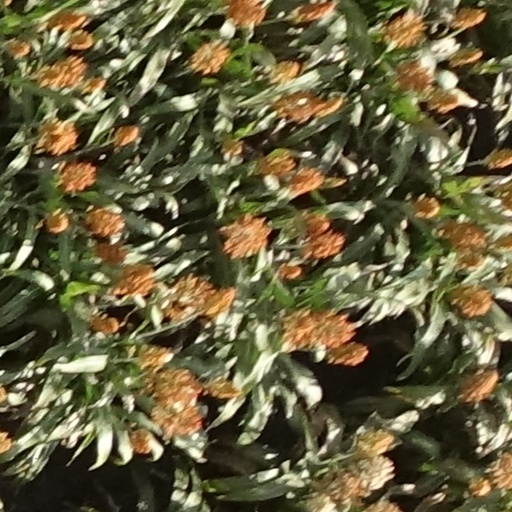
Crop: sorghum